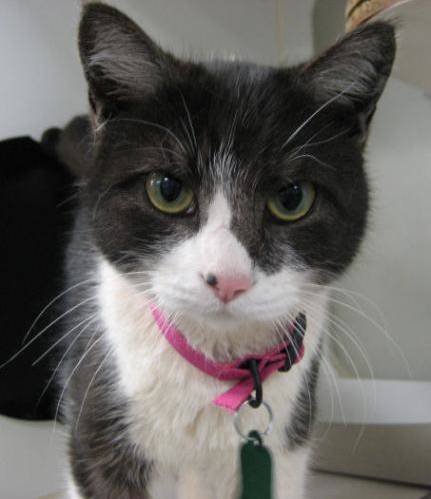
Label: cats